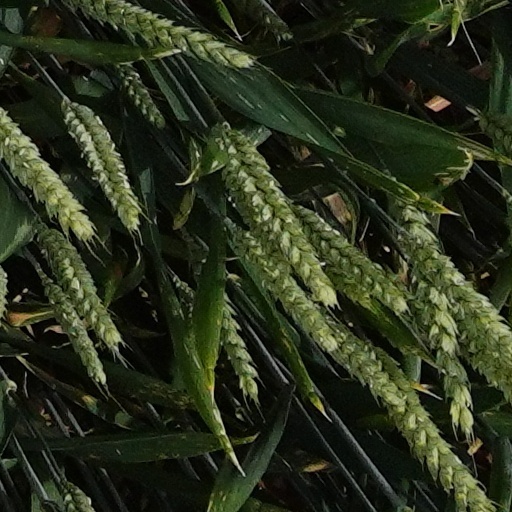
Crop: wheat